Subaru Exiga

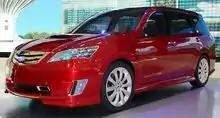
Subaru Exiga concept

The Exiga was released for sale in Japan on 17 June 2008, and was built to replace the Subaru Traviq, which could also hold seven passengers in the Japanese market. It was initially sold only in Japan but Australia is the first export market outside Japan to receive it, where it is badged Subaru Liberty Exiga. Due to the exterior dimensions of the Exiga not being in compliance with Japanese Government regulations, it is not classified as a "compact MPV".